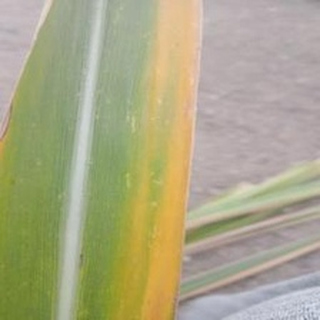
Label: sugarcane_yellow_leaf_disease